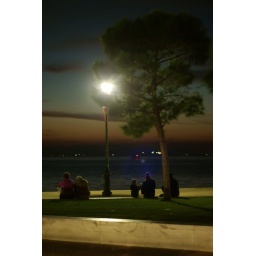
Simple moments lit by a street lamp